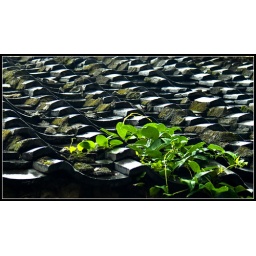
The roof of an old house around C.K.S. Hall, old areas in the centre of the town.